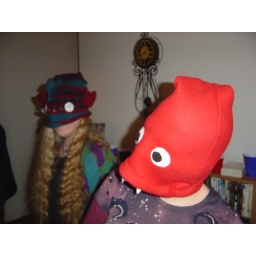
Jennie in the brainworm hat her brother made for her. It looked incredibly cute on her.